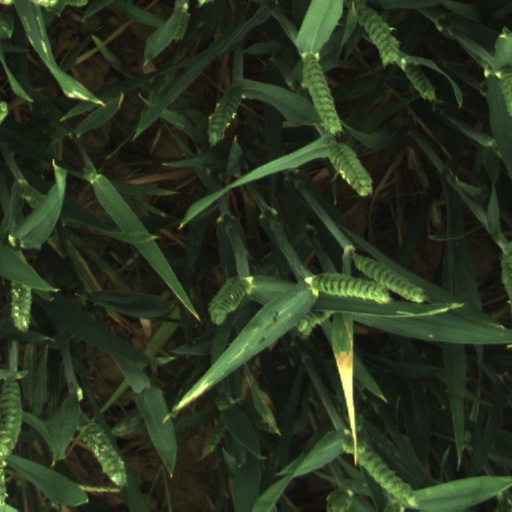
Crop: wheat